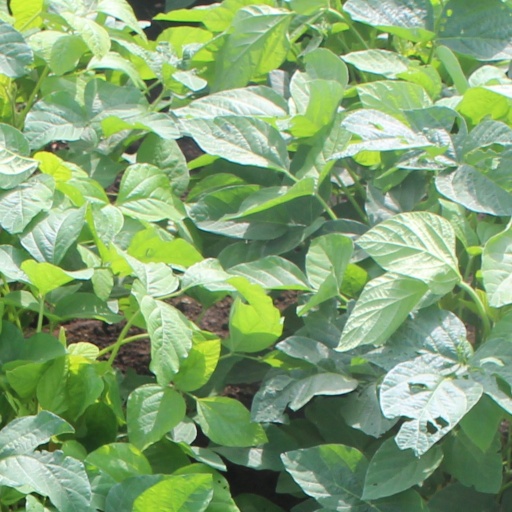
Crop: soybean